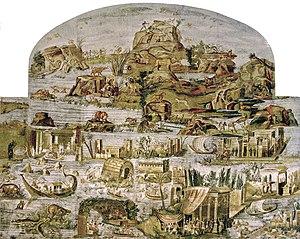
Vie sur le Nil pendant la crue. Mosaïque nilotique, sol de la grotte artificielle de Praeneste, Italie. 4,31 x 5,85 m.
La mosaïque du Nil de Palestrina, aussi appelée mosaïque nilotique de Palestrina ou de Préneste, ancien nom de Palestrina, ou encore mosaïque Barberini, est une mosaïque de pavement de la fin de l'époque hellénistique qui représente le cours du Nil, de l'Éthiopie à la mer Méditerranée. Elle faisait partie d'une grotte-sanctuaire classique de Palestrina, en Italie. Elle mesure 5,85 mètres de large et 4,31 mètres de haut et fournit le seul aperçu de la fascination que l'exotisme de l'Égypte exerçait sur les Romains au Iᵉʳ siècle av. J.-C. ; c'est une ancienne manifestation du rôle de l'Égypte ancienne dans l'imaginaire occidental et un exemple du genre du « paysage nilotique », qui a une longue histoire iconographique en Égypte et dans les civilisations égéennes.